Sheri Swokowski

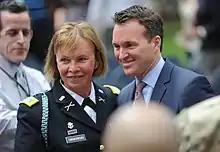
Swokowski, pictured at the June 8, 2016 LGBT Pride Month Event at the Pentagon with Secretary of the Army Eric Fanning

Sheri Swokowski (born 1950) is an American advocate for transgender rights and former U.S. Army colonel.